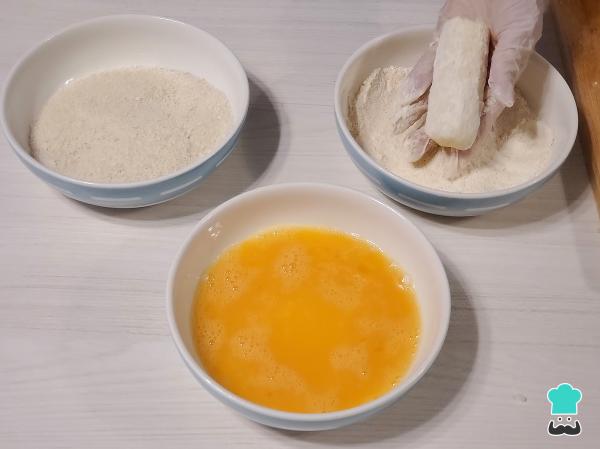
Pasa cada pieza de yuca por la bandeja de harina hasta que estén bien cubiertos y, luego, retíralos con cuidado y agítalos para dejar caer el exceso.